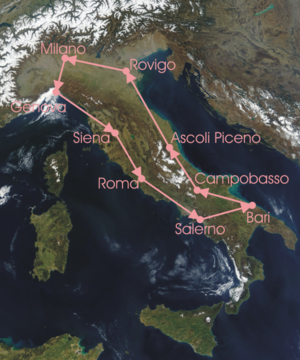
Le Tour d'Italie 1913 est la cinquième édition de cette compétition. Il s'est tenu du 6 mai au 22 mai 1913, long de 2 932 km répartis en 9 étapes. Il a été remporté par Carlo Oriani à une allure moyenne de 26,379 km/h.